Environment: real
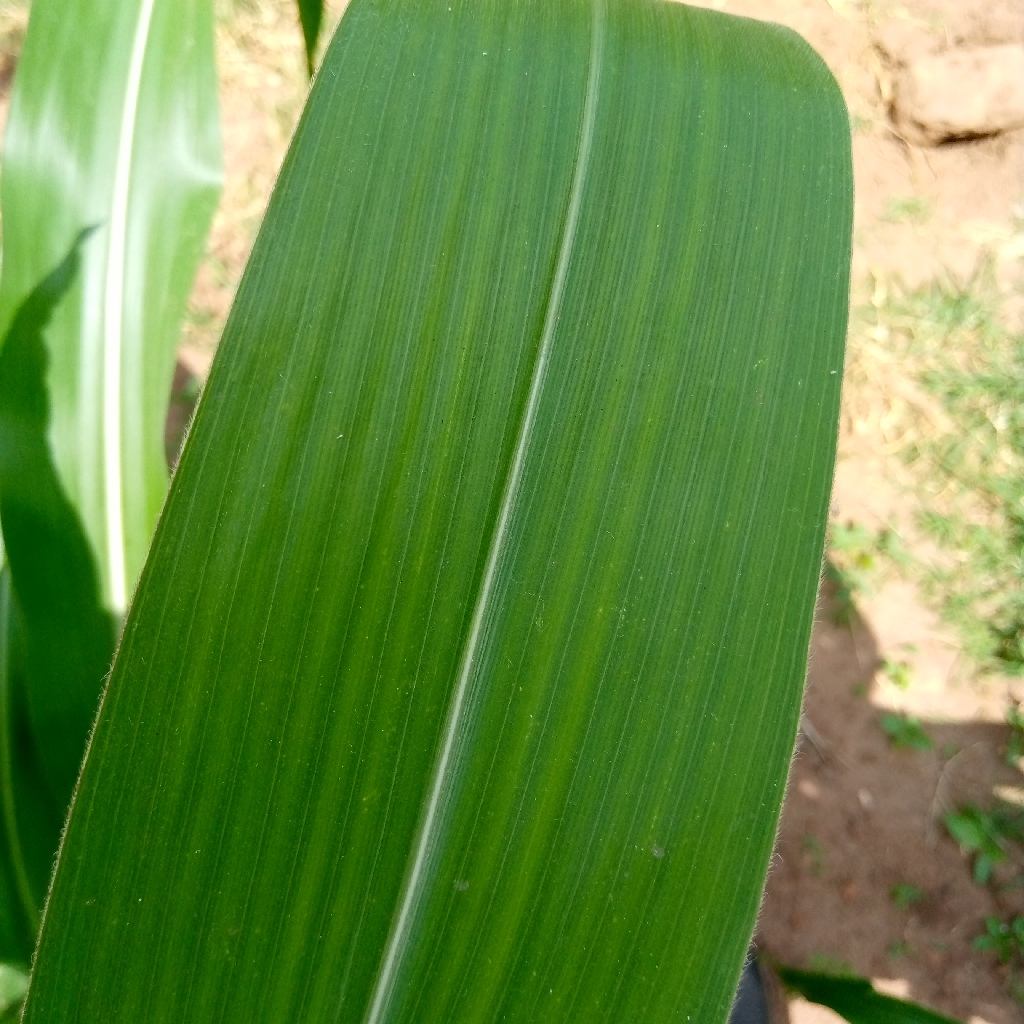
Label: healthy